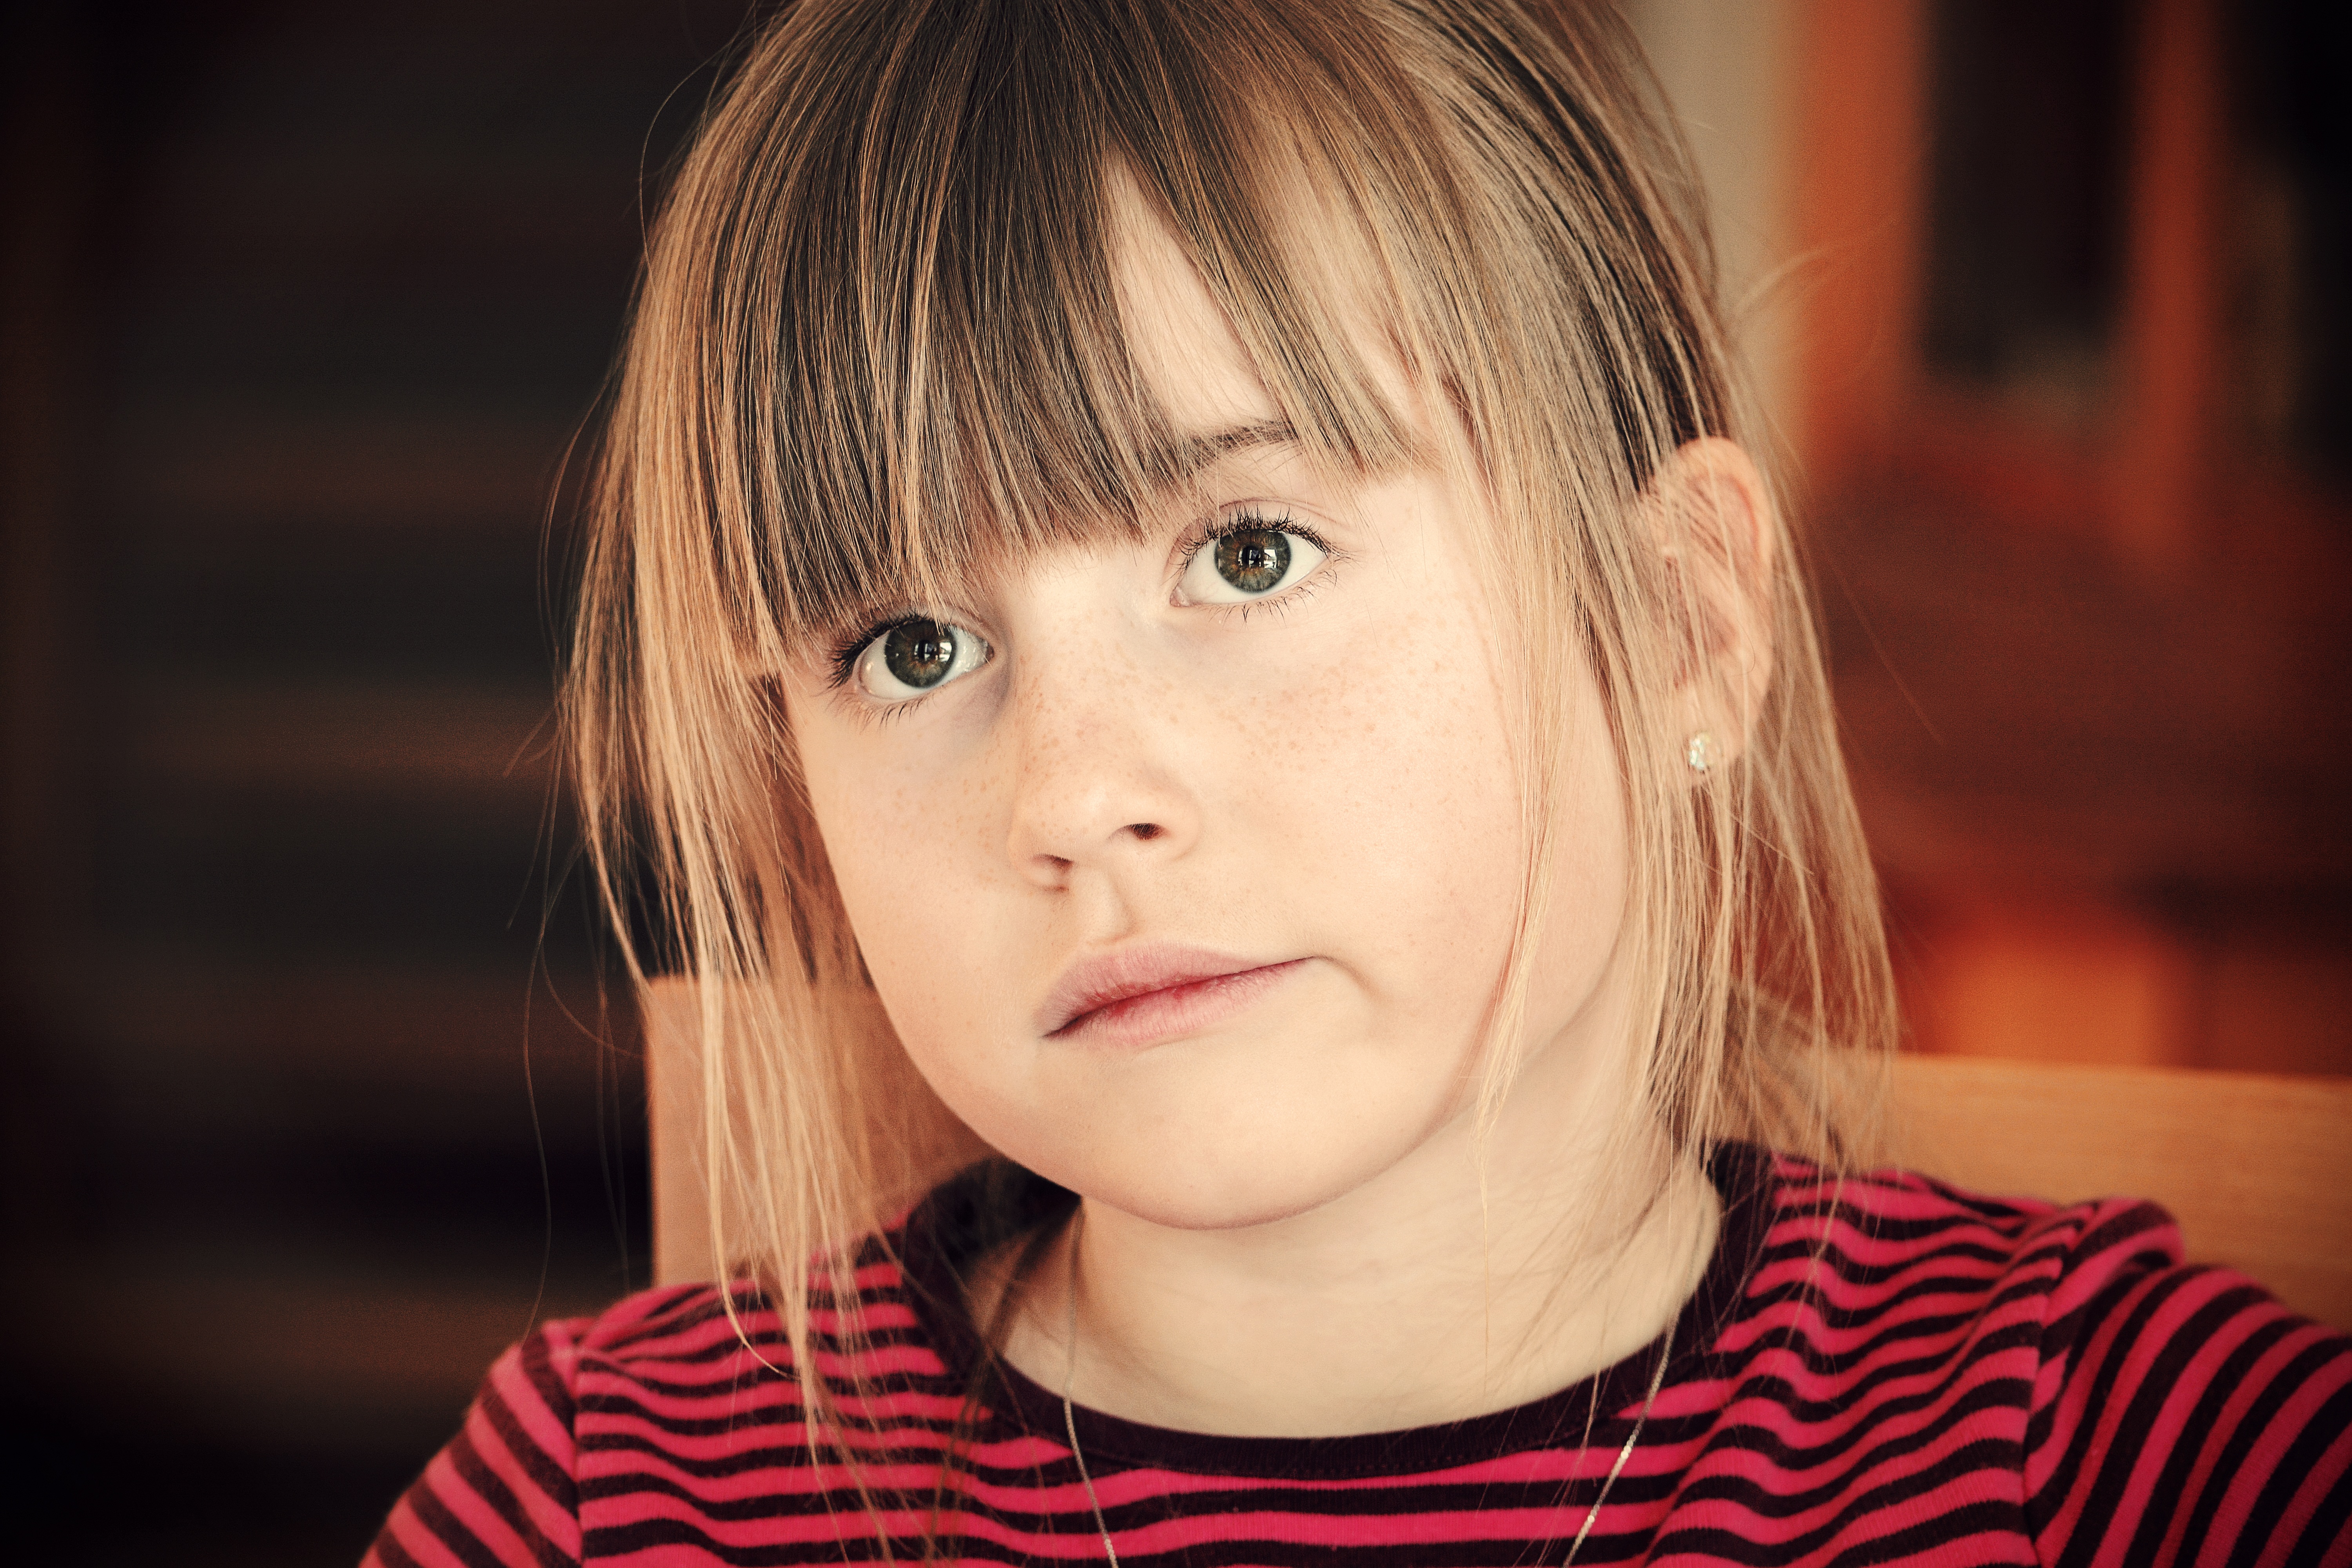
person, girl, hair, photography, view, portrait, model, child, facial expression, hairstyle, smile, mouth, close up, face, nose, eye, head, skin, beauty, organ, emotion, retro look, brown hair, portrait photography